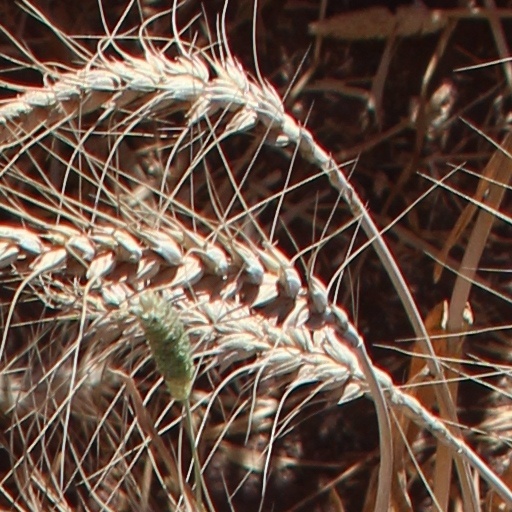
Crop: wheat